Shannon Amen

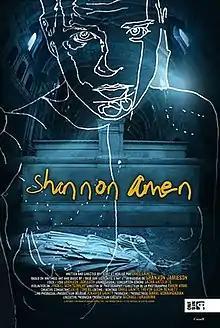
Film poster

Shannon Amen is a Canadian animated short film, directed by Chris Dainty and released in 2019. Created as a tribute to his childhood friend and former creative partner Shannon Jamieson who committed suicide in 2006 after being unable to reconcile her Christian faith with her lesbian identity, the film blends traditional two-dimensional animation, done in Jamieson's style of painting, with Dainty's own technique of "icemation", which blends stop motion and puppetry to animate human figures and objects carved in ice.